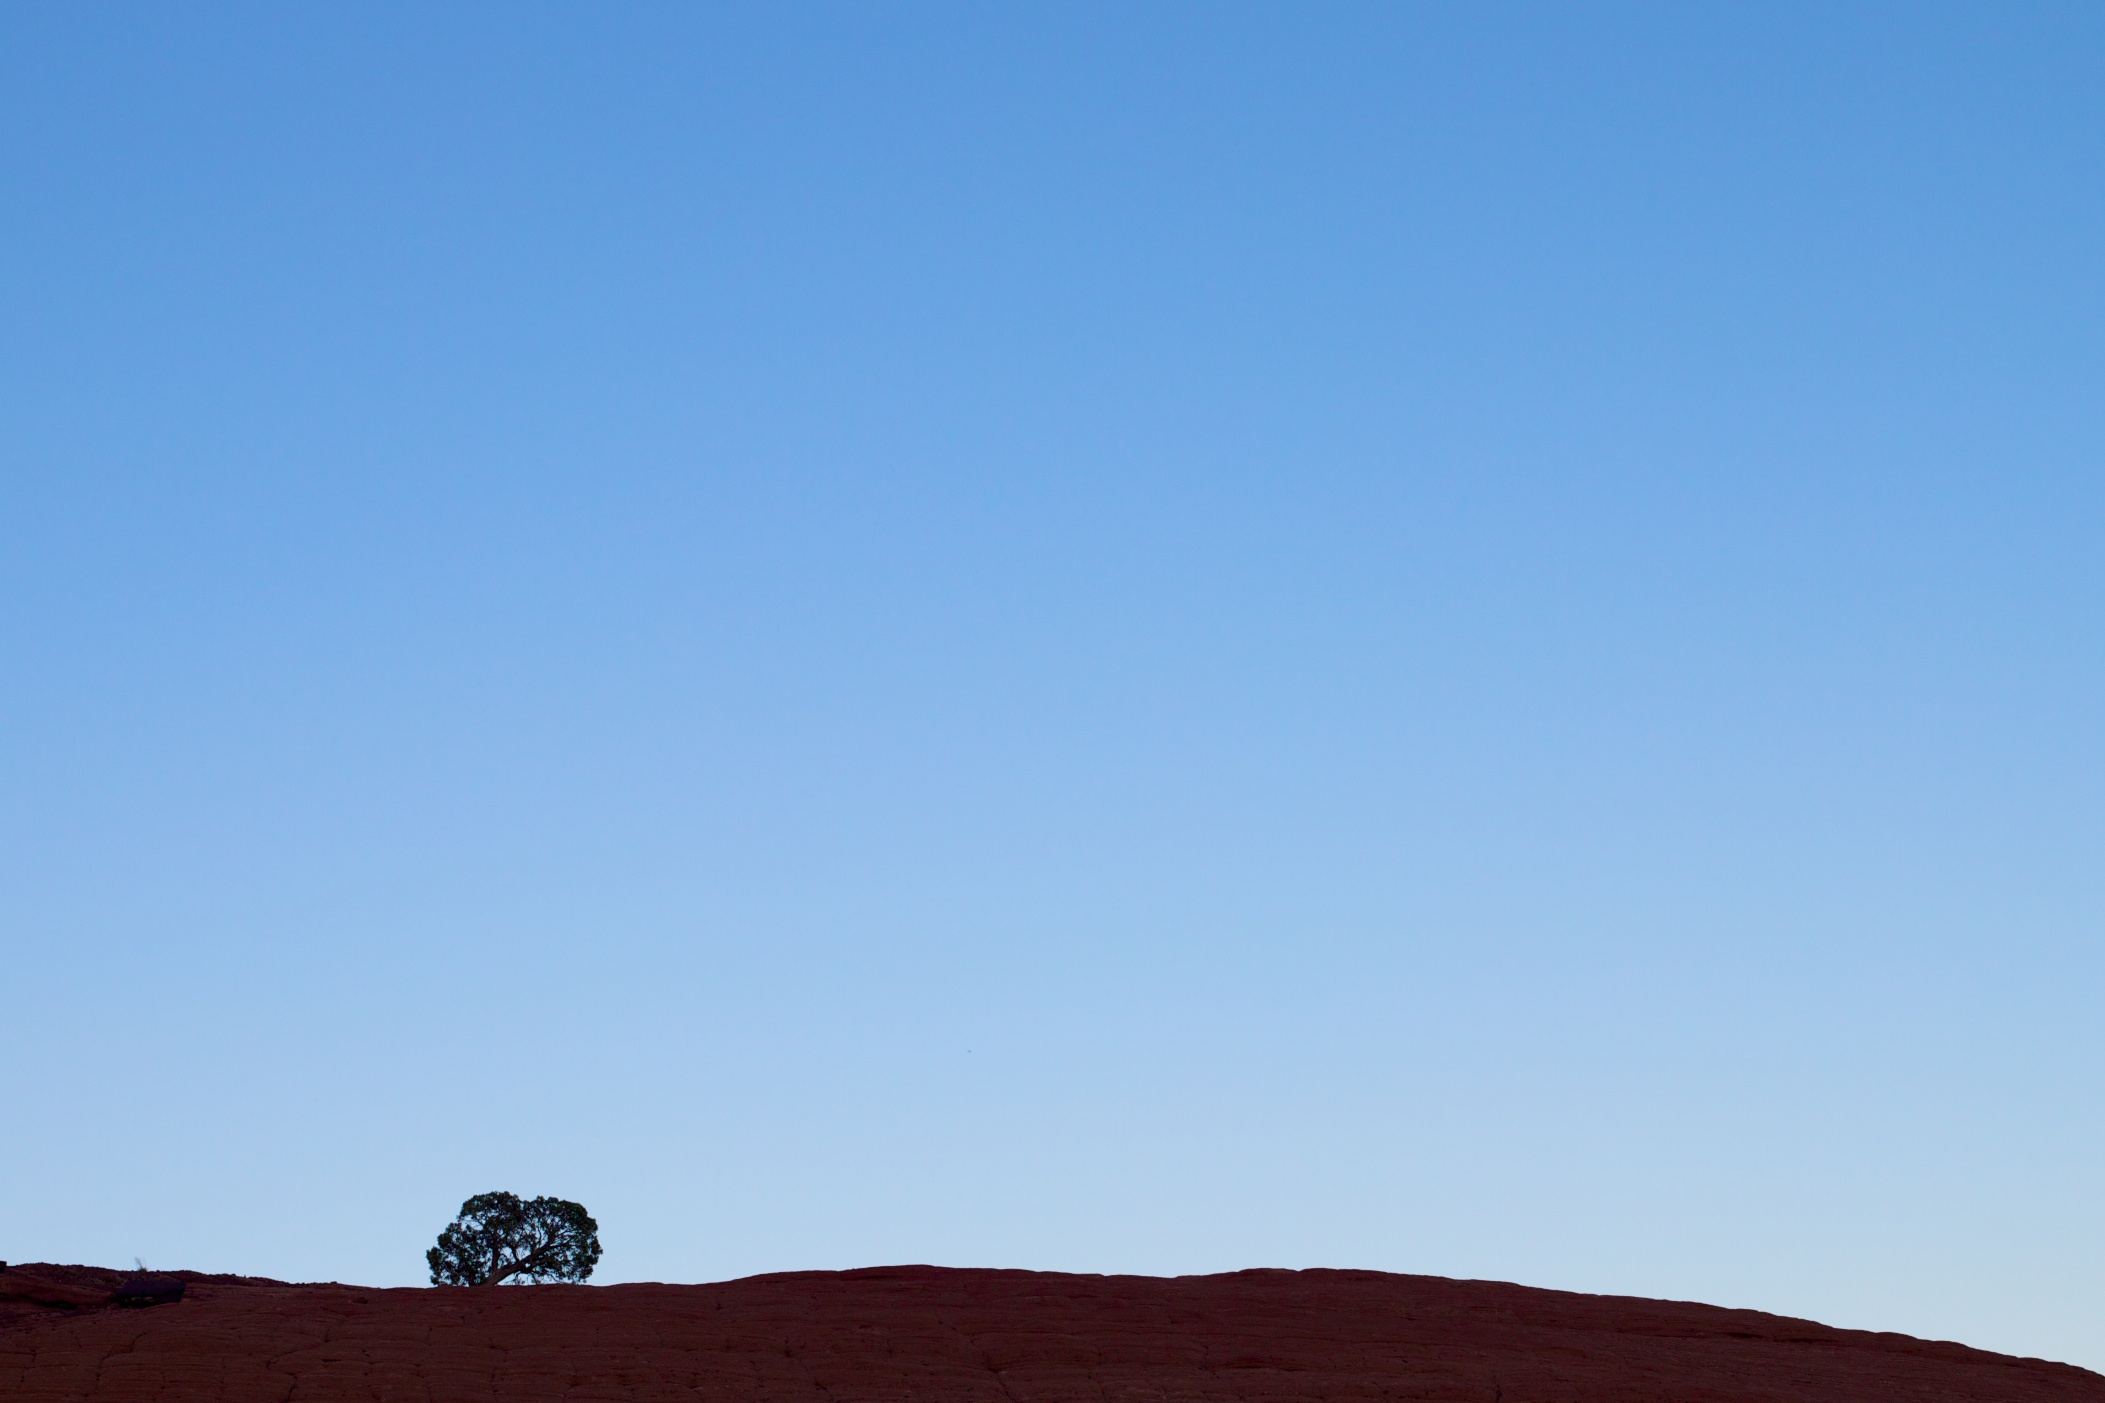
landscape, sand, horizon, mountain, sky, hill, desert, plain, grassland, plateau, habitat, ecosystem, steppe, landform, natural environment, geographical feature, aeolian landform, atmosphere of earth, mountainous landforms